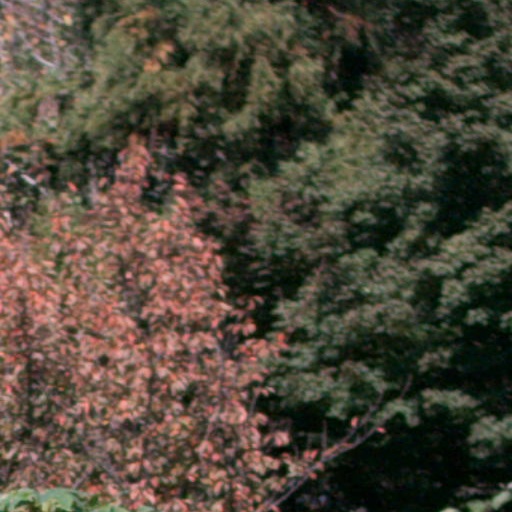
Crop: cassava